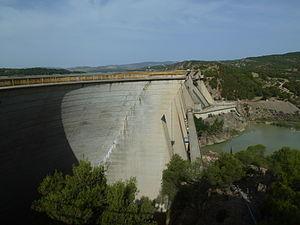
Le barrage Mellègue en Tunisie, situé à environ 7 kilomètres à l'ouest de la ville de Nebeur dans le gouvernorat du Kef.
Le barrage Mellègue ou barrage de Nebeur est un barrage tunisien construit entre 1949 et 1956, sur l'oued Mellègue, à environ sept kilomètres à l'ouest de la ville de Nebeur.
Le protectorat français de Tunisie est institué par le traité du Bardo du 12 mai 1881 au terme d’une rapide conquête militaire. La souveraineté tunisienne est réduite à néant dès 1883, le bey se contentant de signer les décrets et lois préparés par le résident général de France en Tunisie. Si l’administration tunisienne au niveau local reste en place, elle se contente de faire le lien entre la population tunisienne et les nouvelles administrations mises en place sur le modèle de ce qui existe en France. Le budget du gouvernement tunisien est rapidement assaini ce qui permet de lancer de multiples programmes de constructions d’infrastructures qui transforment complètement le pays avant tout au profit des colons, en majorité italiens dont le nombre augmente rapidement. Toute une législation foncière est mise en place permettant l'acquisition ou la confiscation de terres afin de créer des lots de colonisation revendus aux colons français qui s'approprient ainsi les meilleures surfaces cultivables.